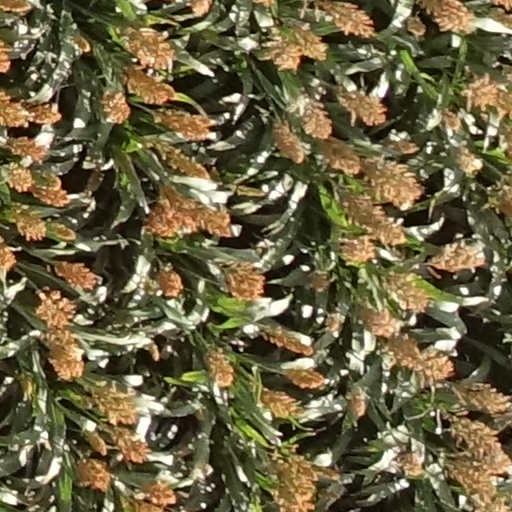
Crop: sorghum